Fox and Crane

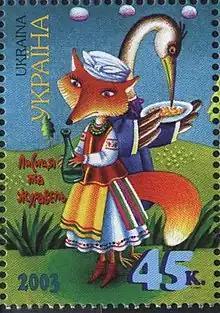
Fox and Crane, Ukrainian Folk Tale, national postal service of Ukraine, Ukrposhta, 2003

"Fox and Crane", or "The Fox and The Crane", or "The Vixen and the Crane" is the title of a Ukrainian fairy tale, a fable with different plot lines known by the same or similar title. A version of "Fox and Crane" is retold by Irina Zheleznova. A version called "The Vixen and the Crane" was adapted by Ivan Franko.